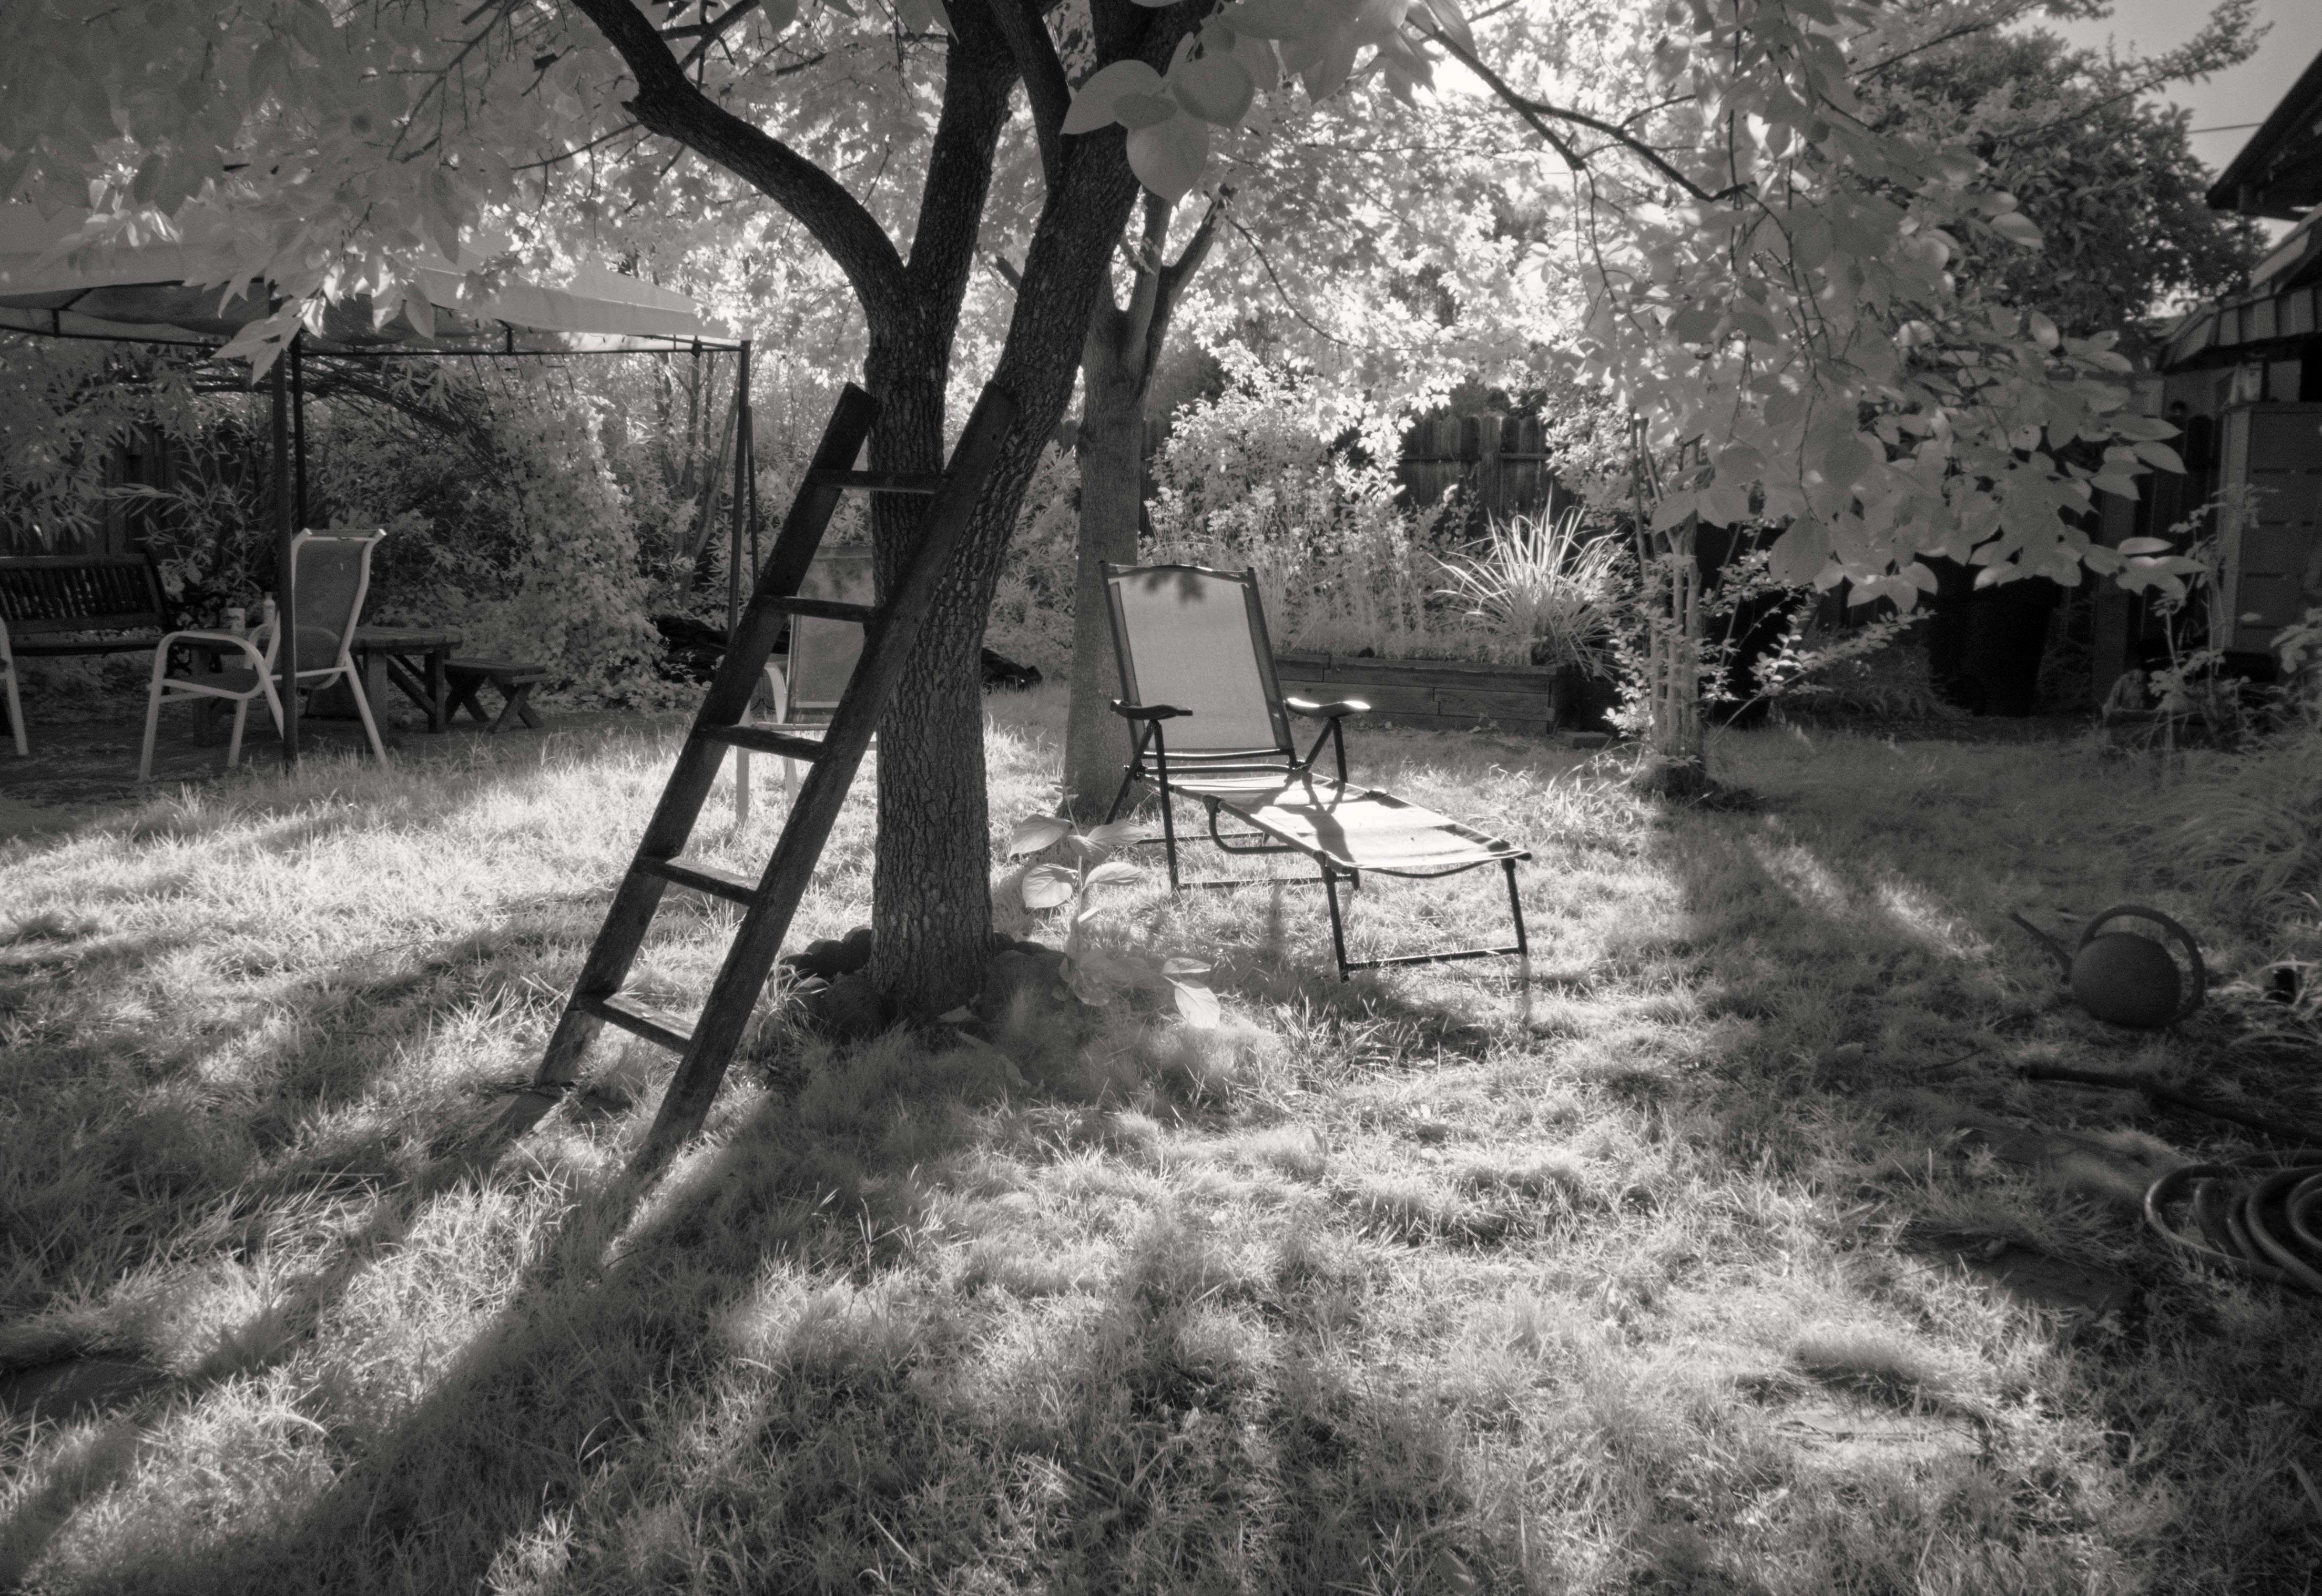
tree, forest, branch, snow, winter, black and white, plant, photography, sunlight, flower, weather, darkness, monochrome, season, 2016, woodland, 366, rural area, monochrome photography, woody plant